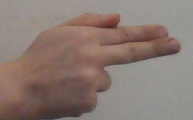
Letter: ghain